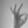
ASL letter: F